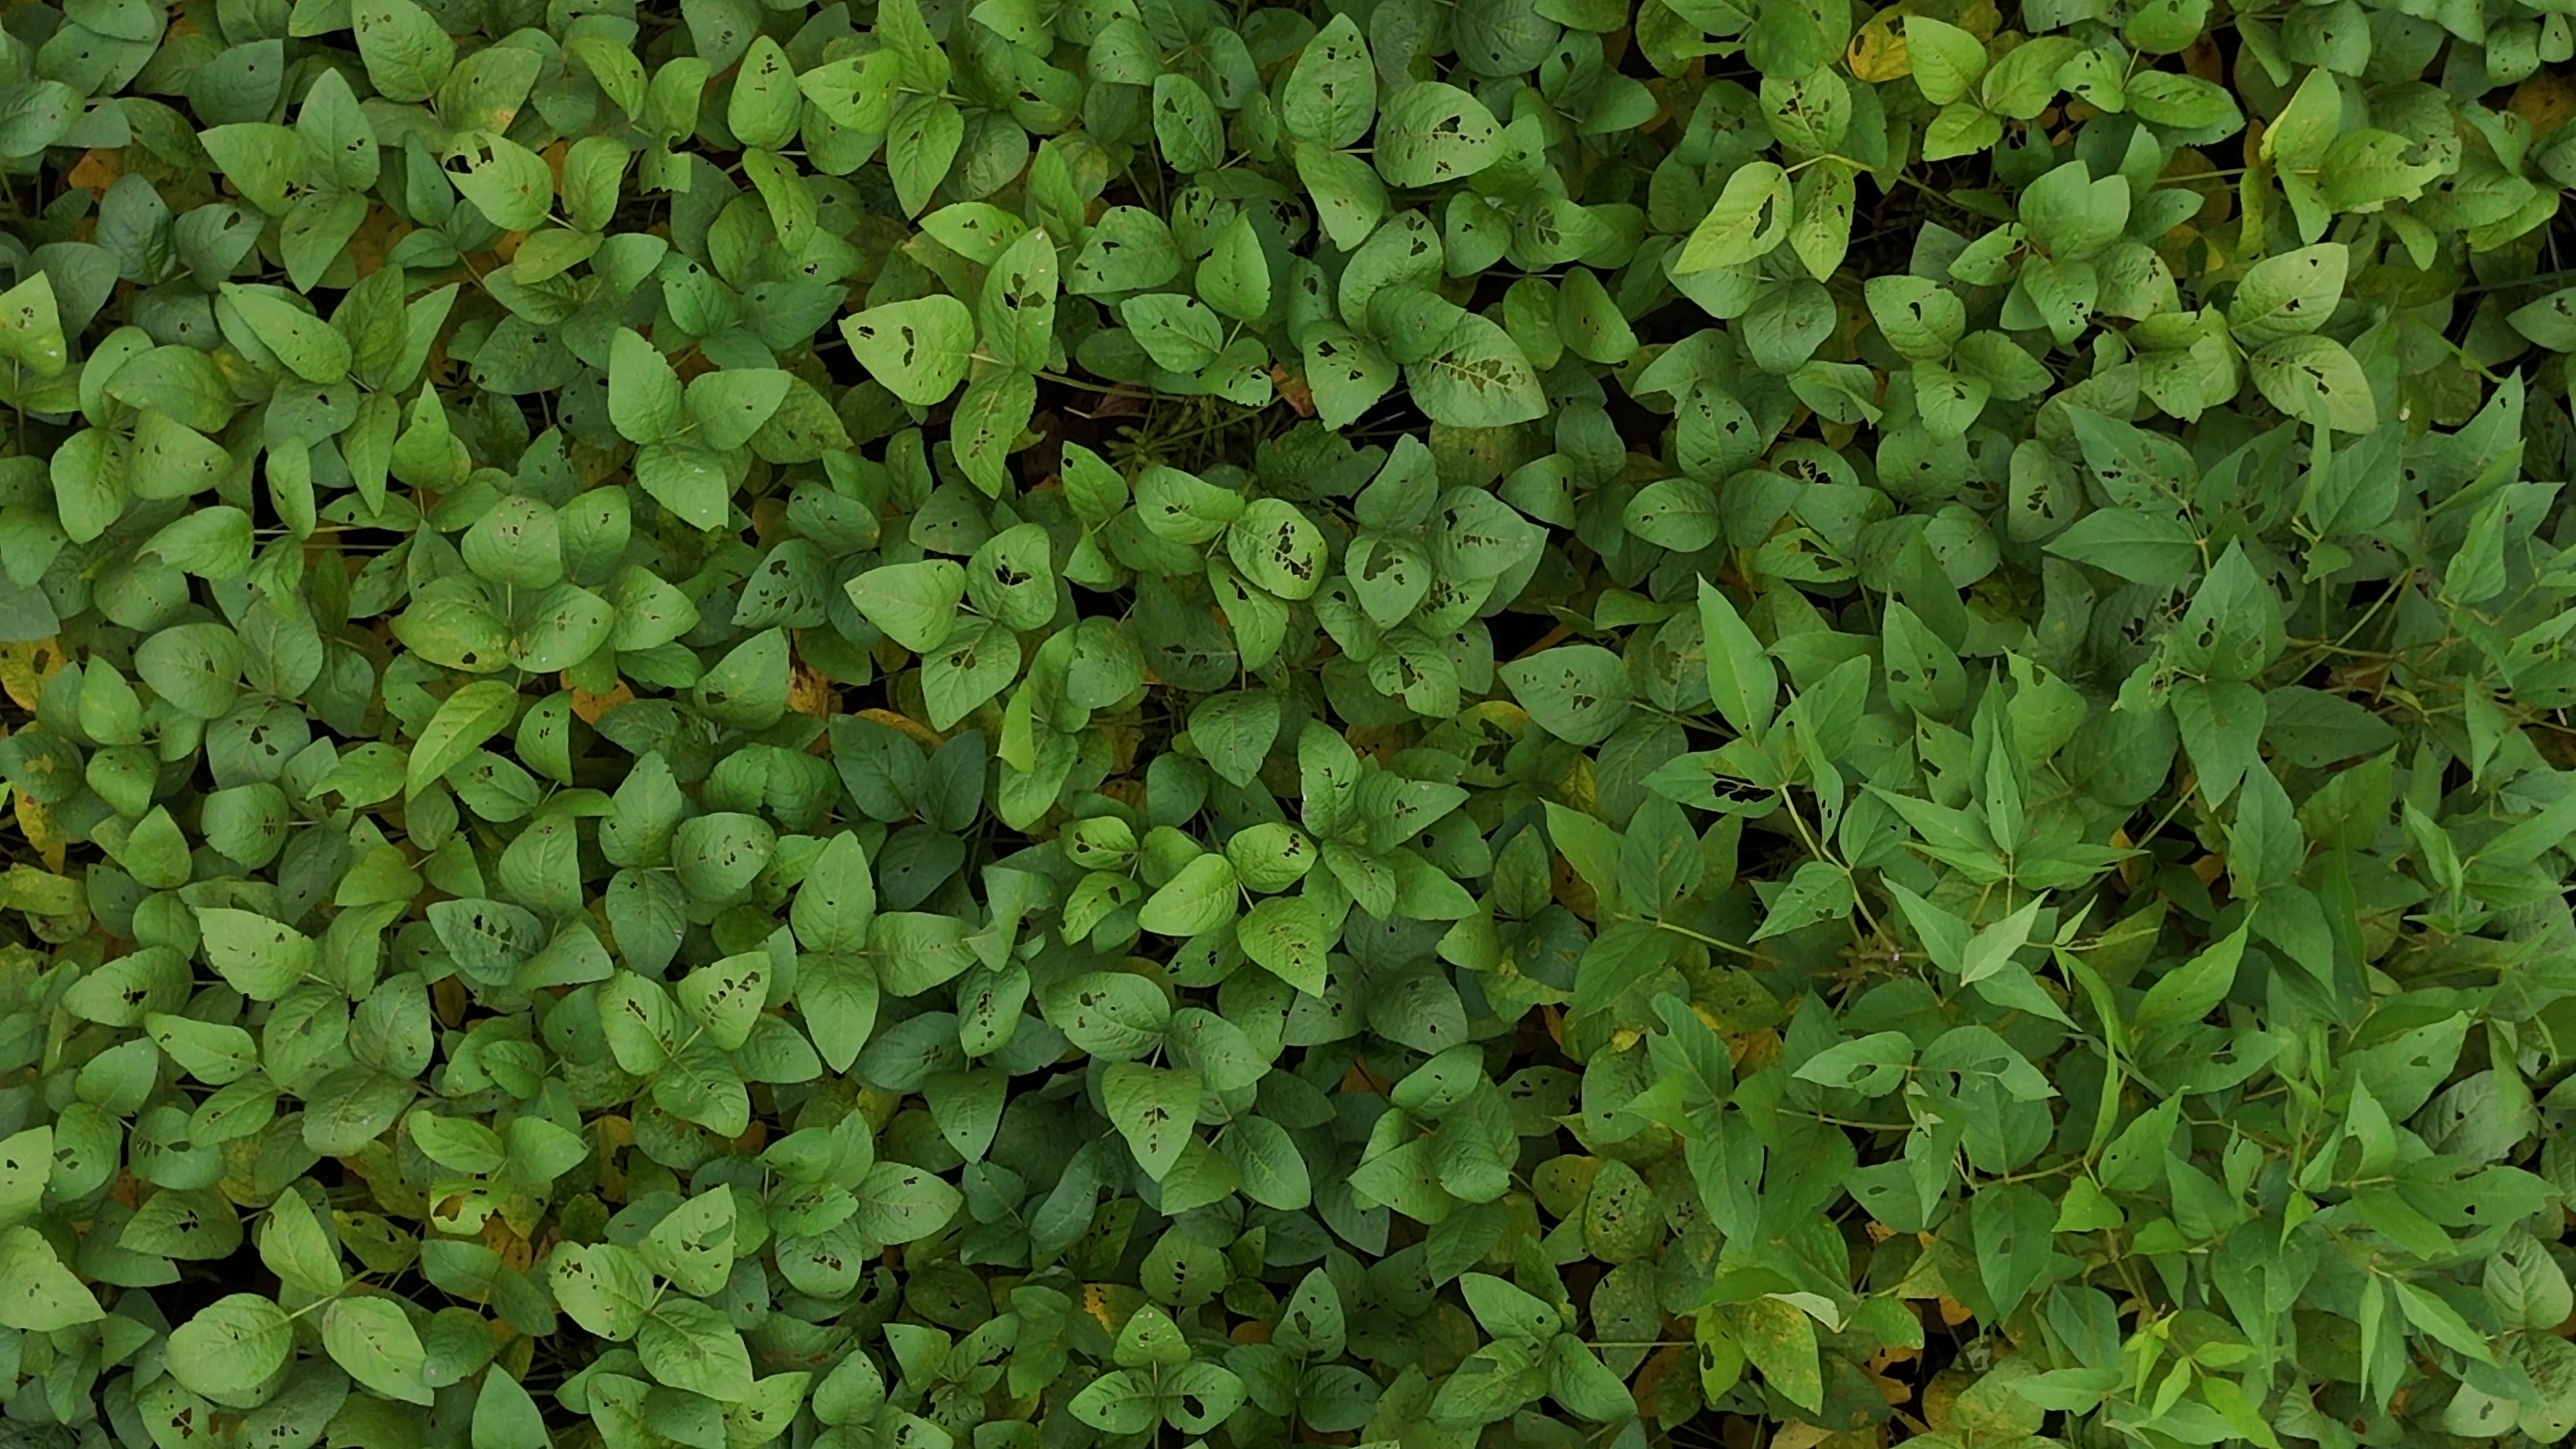
Label: Mosaic